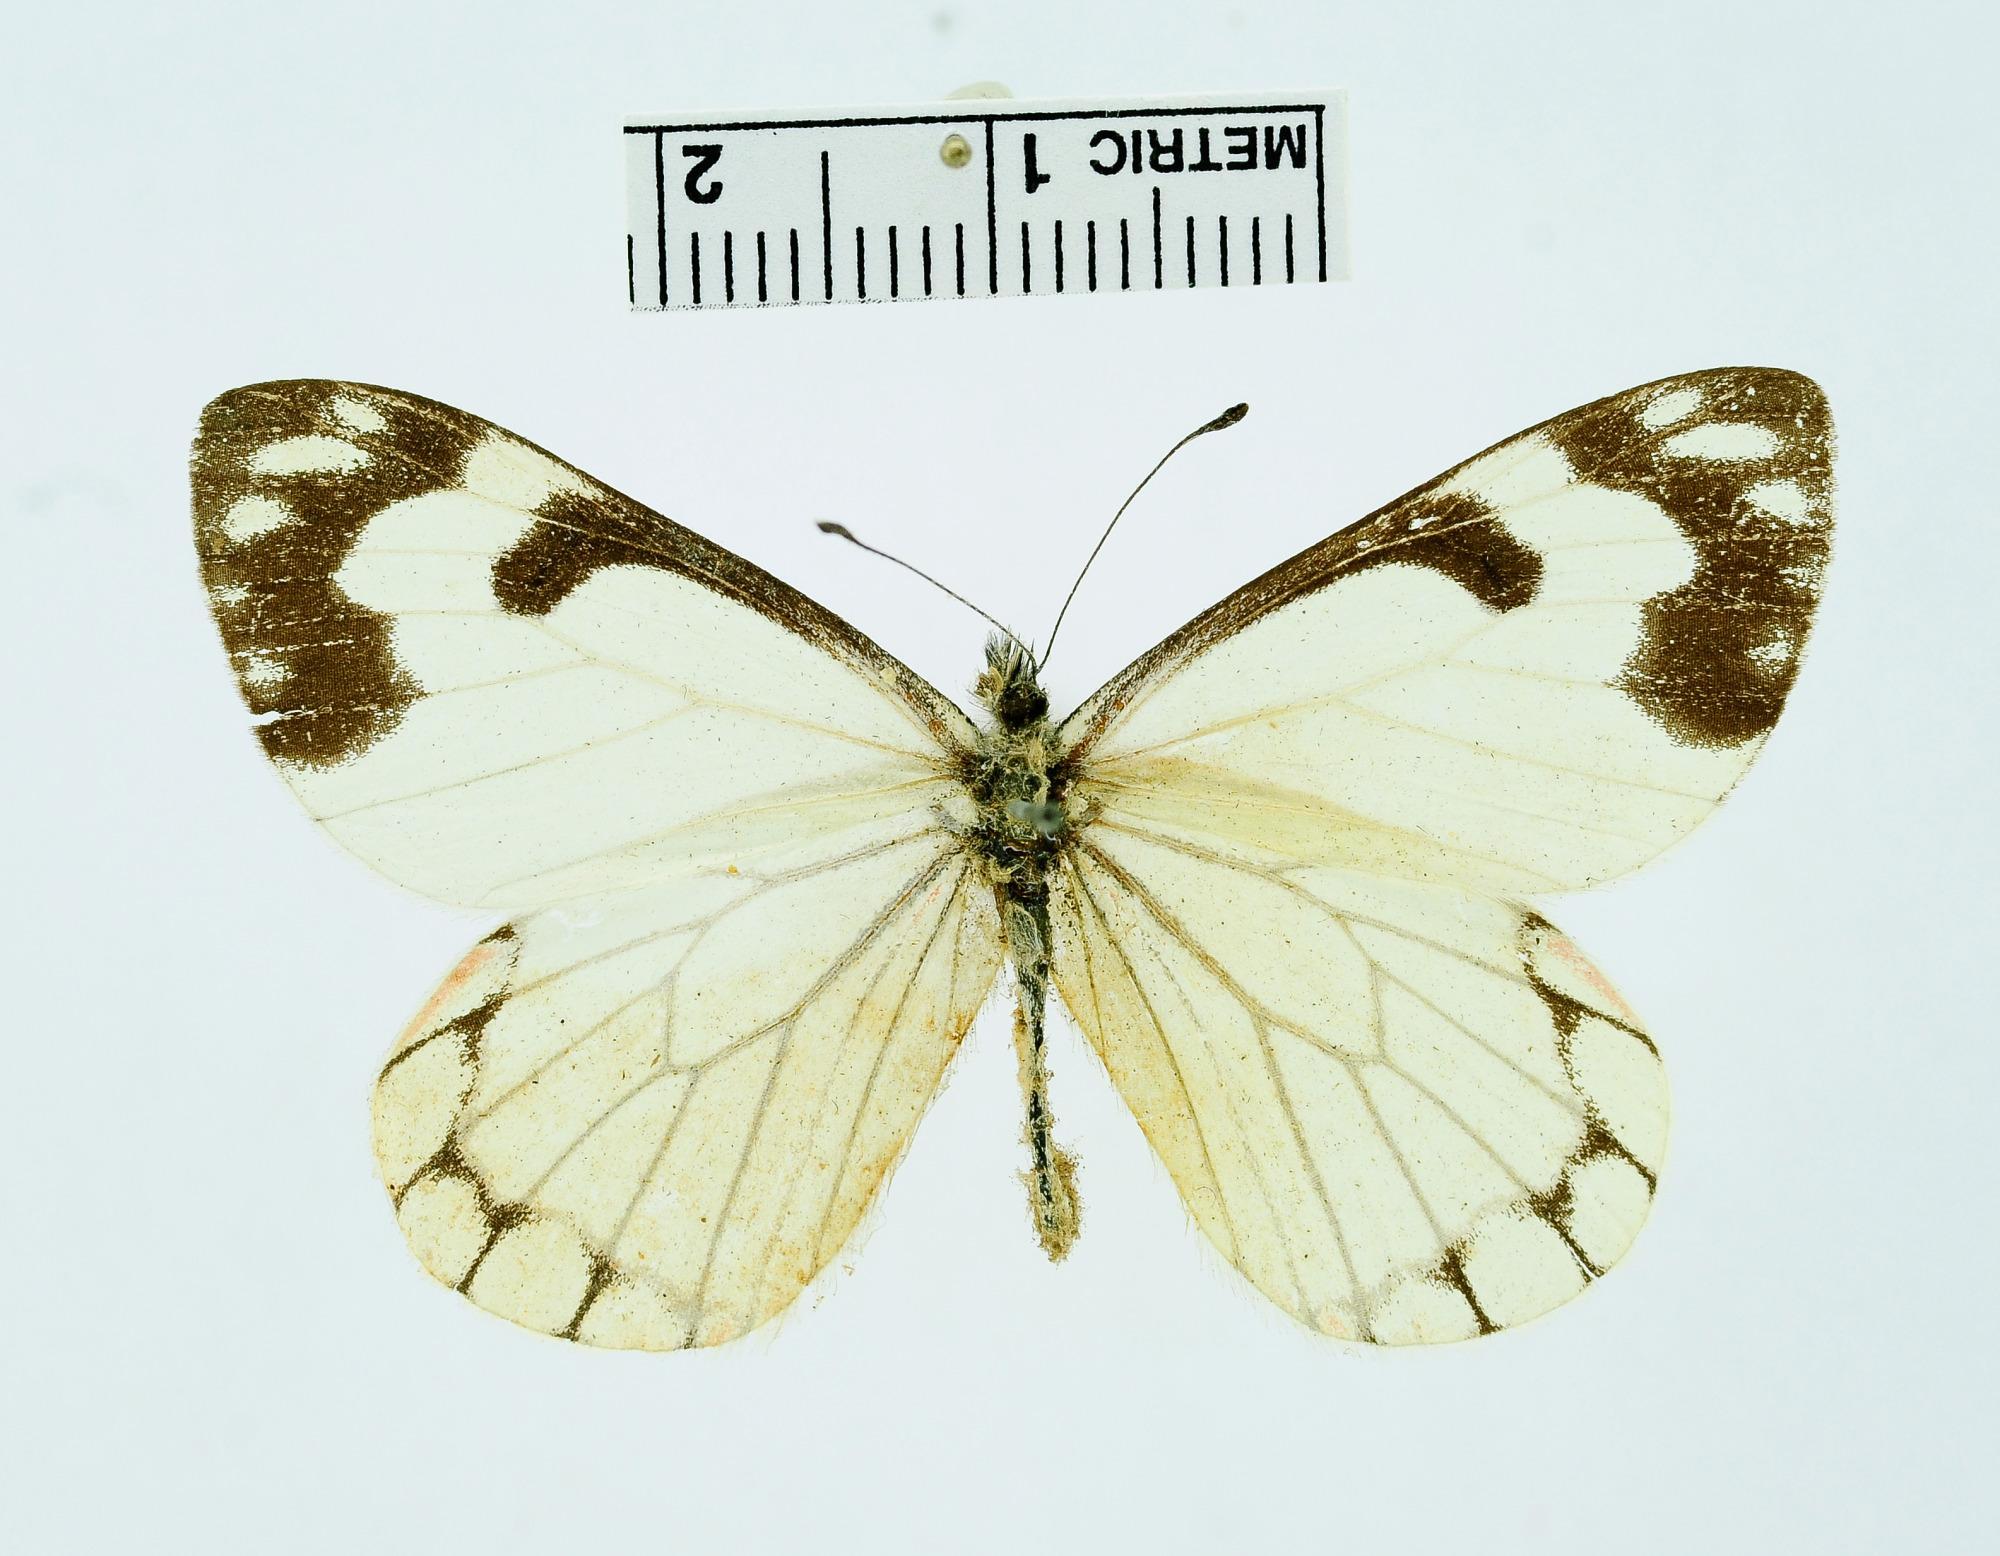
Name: Pieris ninonia
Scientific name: Pieris ninonia Boisduval, 1869
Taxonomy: Animalia, Arthropoda, Insecta, Lepidoptera, Pieridae, Pierinae
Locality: [Not Stated], California, United States